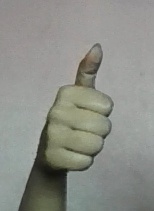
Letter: aleff